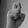
ASL letter: X